James Mirams

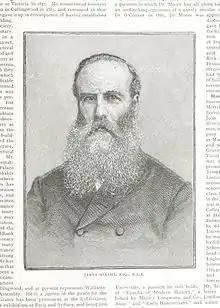
An 1888 illustration of Mirams

James Mirams (2 January 1839 – 21 June 1916) was an Australian businessman and politician who was jailed for fraud.